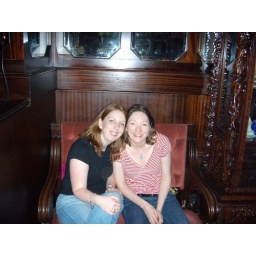
The girls in a posh bar